Joseph A. McNamara

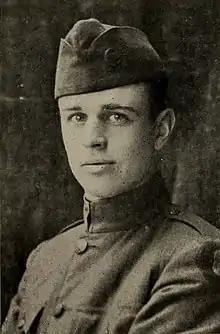
McNamara in his World War I uniform. From 1920's "Holy Cross Service Record, War of 1917".

McNamara joined the United States Army in May 1918. After his initial training at the University of Vermont he was assigned to Company D, 312th Supply Train, a unit of the 87th Division.